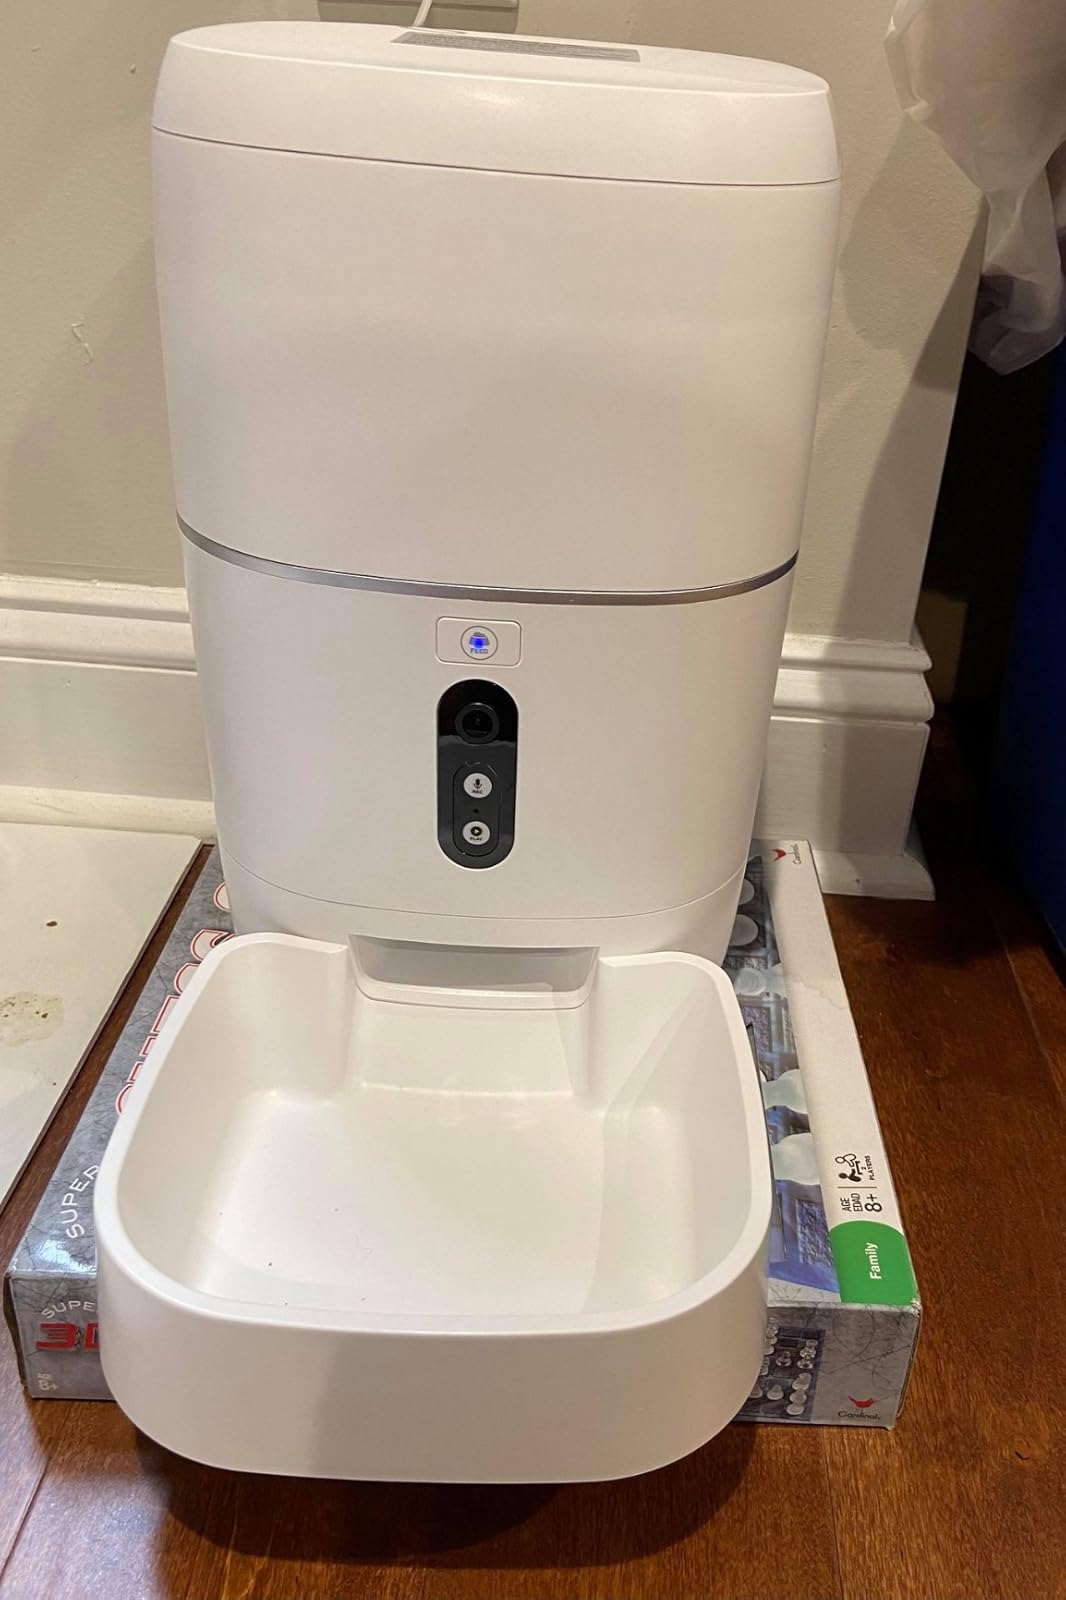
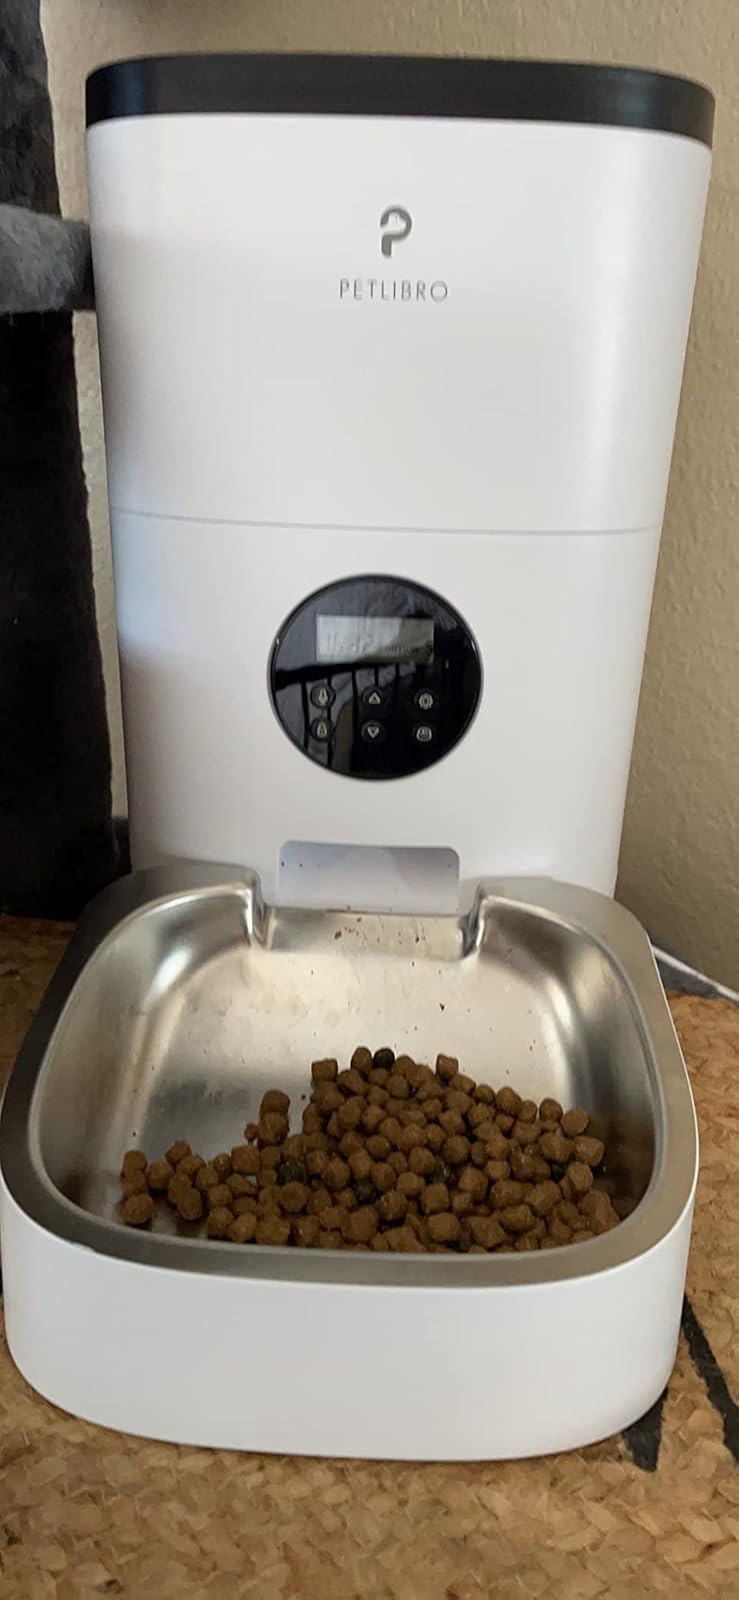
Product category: items_feeder
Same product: no